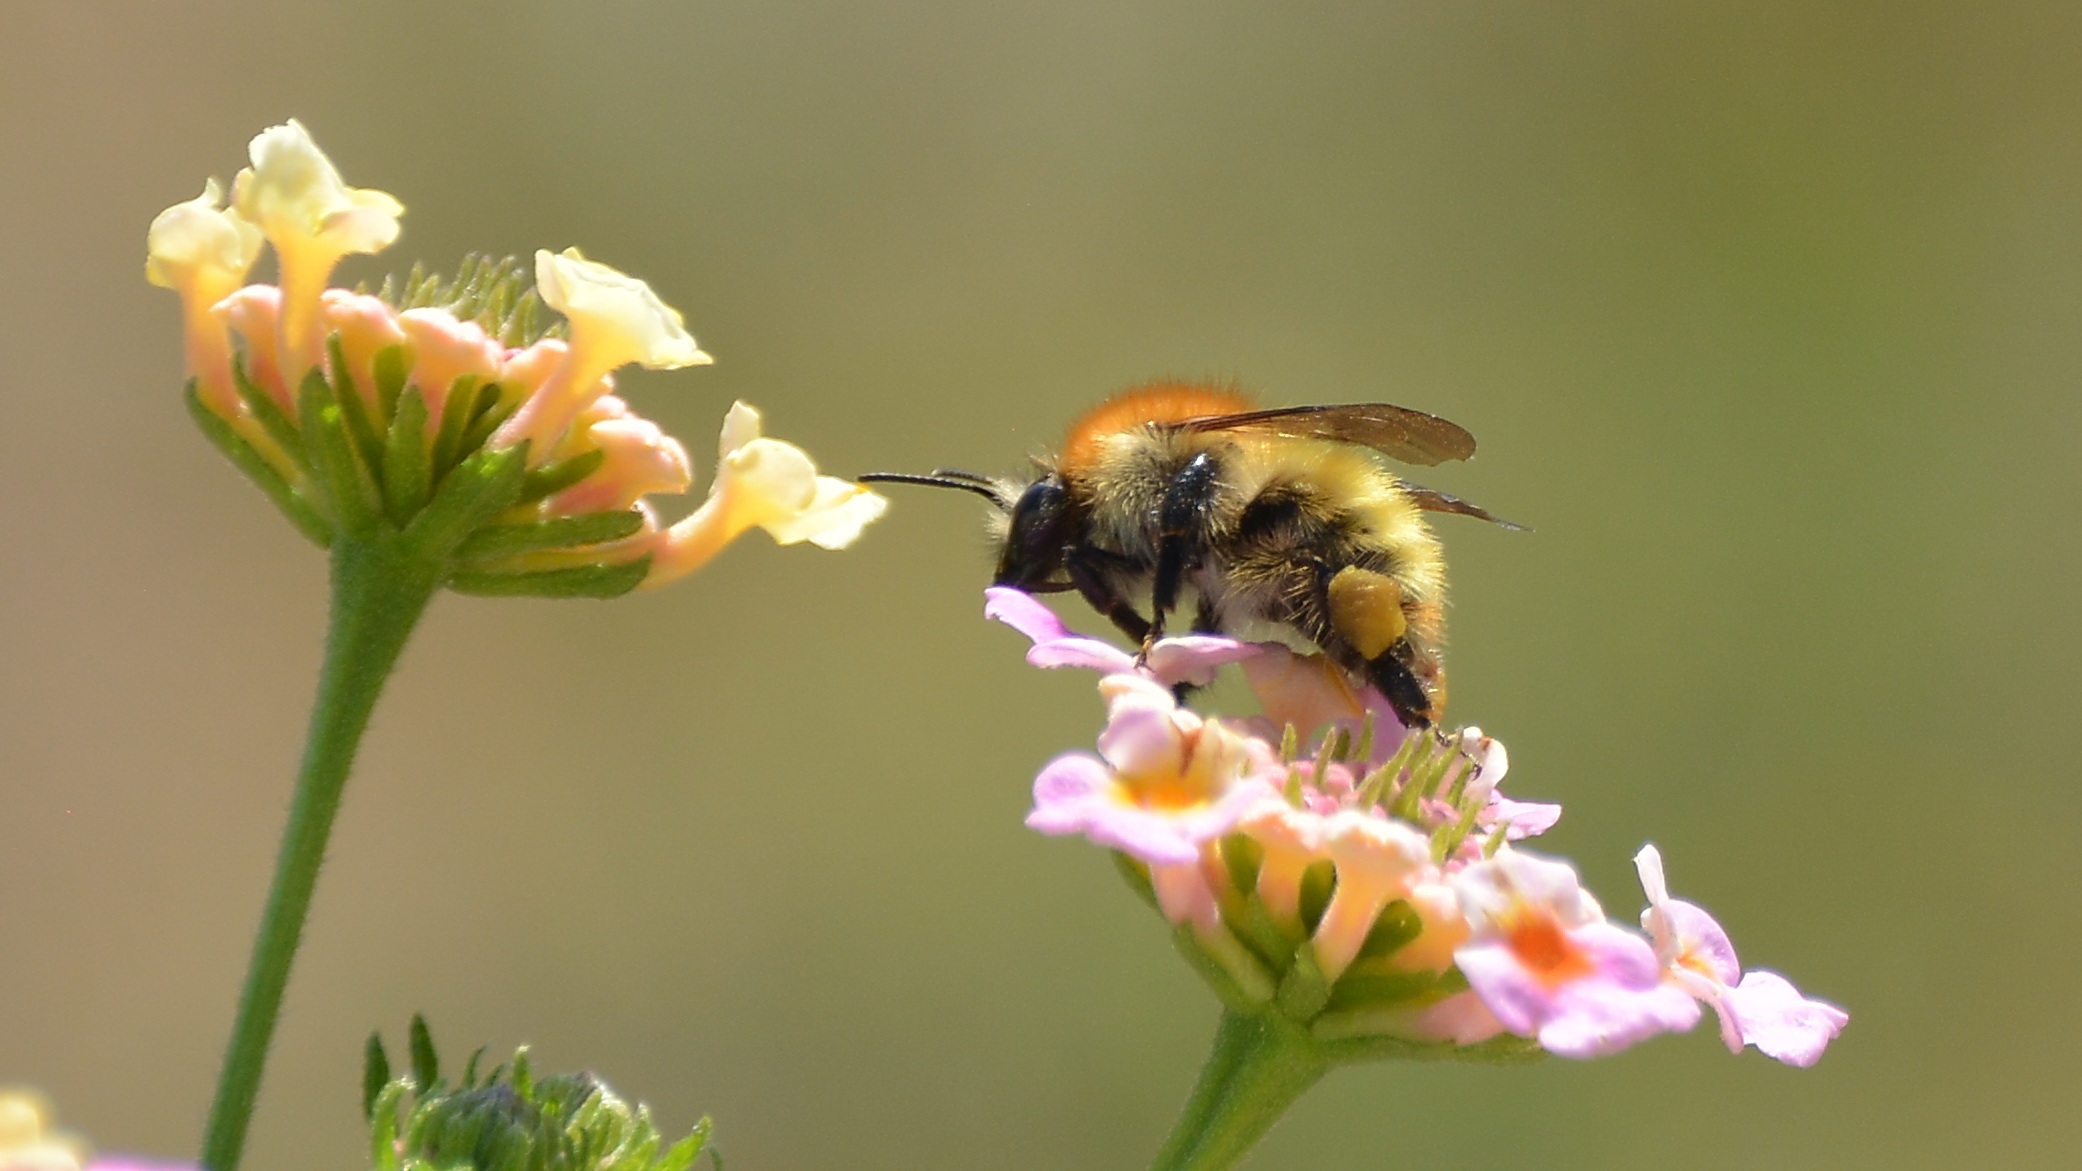
nature, blossom, flower, petal, spring, insect, botany, garden, flora, fauna, invertebrate, wildflower, close up, bee, bumblebee, nectar, macro photography, honey bee, pollinator, membrane winged insect